Luigi Tripepi

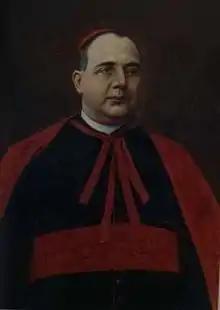
Cazzuitis S., "Ritratto del Cardinale Luigi Tripepi"

He was born in Cardeto, a small town in the province of Reggio Calabria, in the deepest south of Italy.